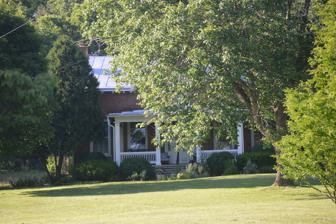
Building: Falling Spring Presbyterian Church Manse
Country: United States of America
Year built: 1857
United States historic place Falling Spring Presbyterian Church Manse U.S. National Register of Historic Places Virginia Landmarks Register Roadside view from the south Show map of Virginia Show map of the United States Location 650 Falling Spring Rd., Glasgow , Virginia Coordinates 37°41′12″N 79°27′8″W / 37.68667°N 79.45222°W / 37.68667; -79.45222 Area 8.2 acres (3.3 ha) Built 1857 ( 1857 ) Built by John G. Pole Architectural style Gothic Revival NRHP reference No. 05001269 VLR No. 081-0013 Significant dates Added to NRHP November 16, 2005 Designated VLR September 15, 2005 Falling Spring Presbyterian Church Manse , also known as The Old Manse, is a historic Presbyterian manse located at 650 Falling Spring Road in Glasgow , Rockbridge County, Virginia . It was built in 1857, and is a 1 + 1 ⁄ 2 -story, five-bay, L-shaped, Gothic Revival style brick dwelling. It has a side-gable roof and a central-passage, double-pile plan. It was listed on the National Register of Historic Places in 2005. References